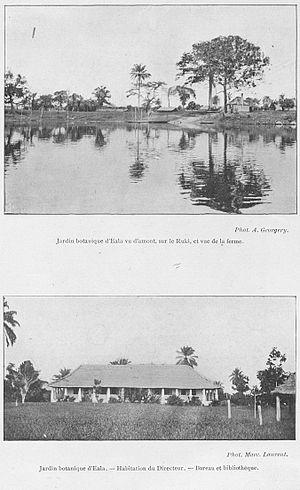
Le jardin botanique d'Eala vers 1903-1904
Le Jardin botanique d'Eala est un jardin botanique situé à l'est de Mbandaka sur la rive gauche de la Ruki en République démocratique du Congo. Créé en 1900 dans l'État indépendant du Congo, il fait l'objet d'une réhabilitation entamée en 2007 avec le soutien financier de la Banque mondiale.